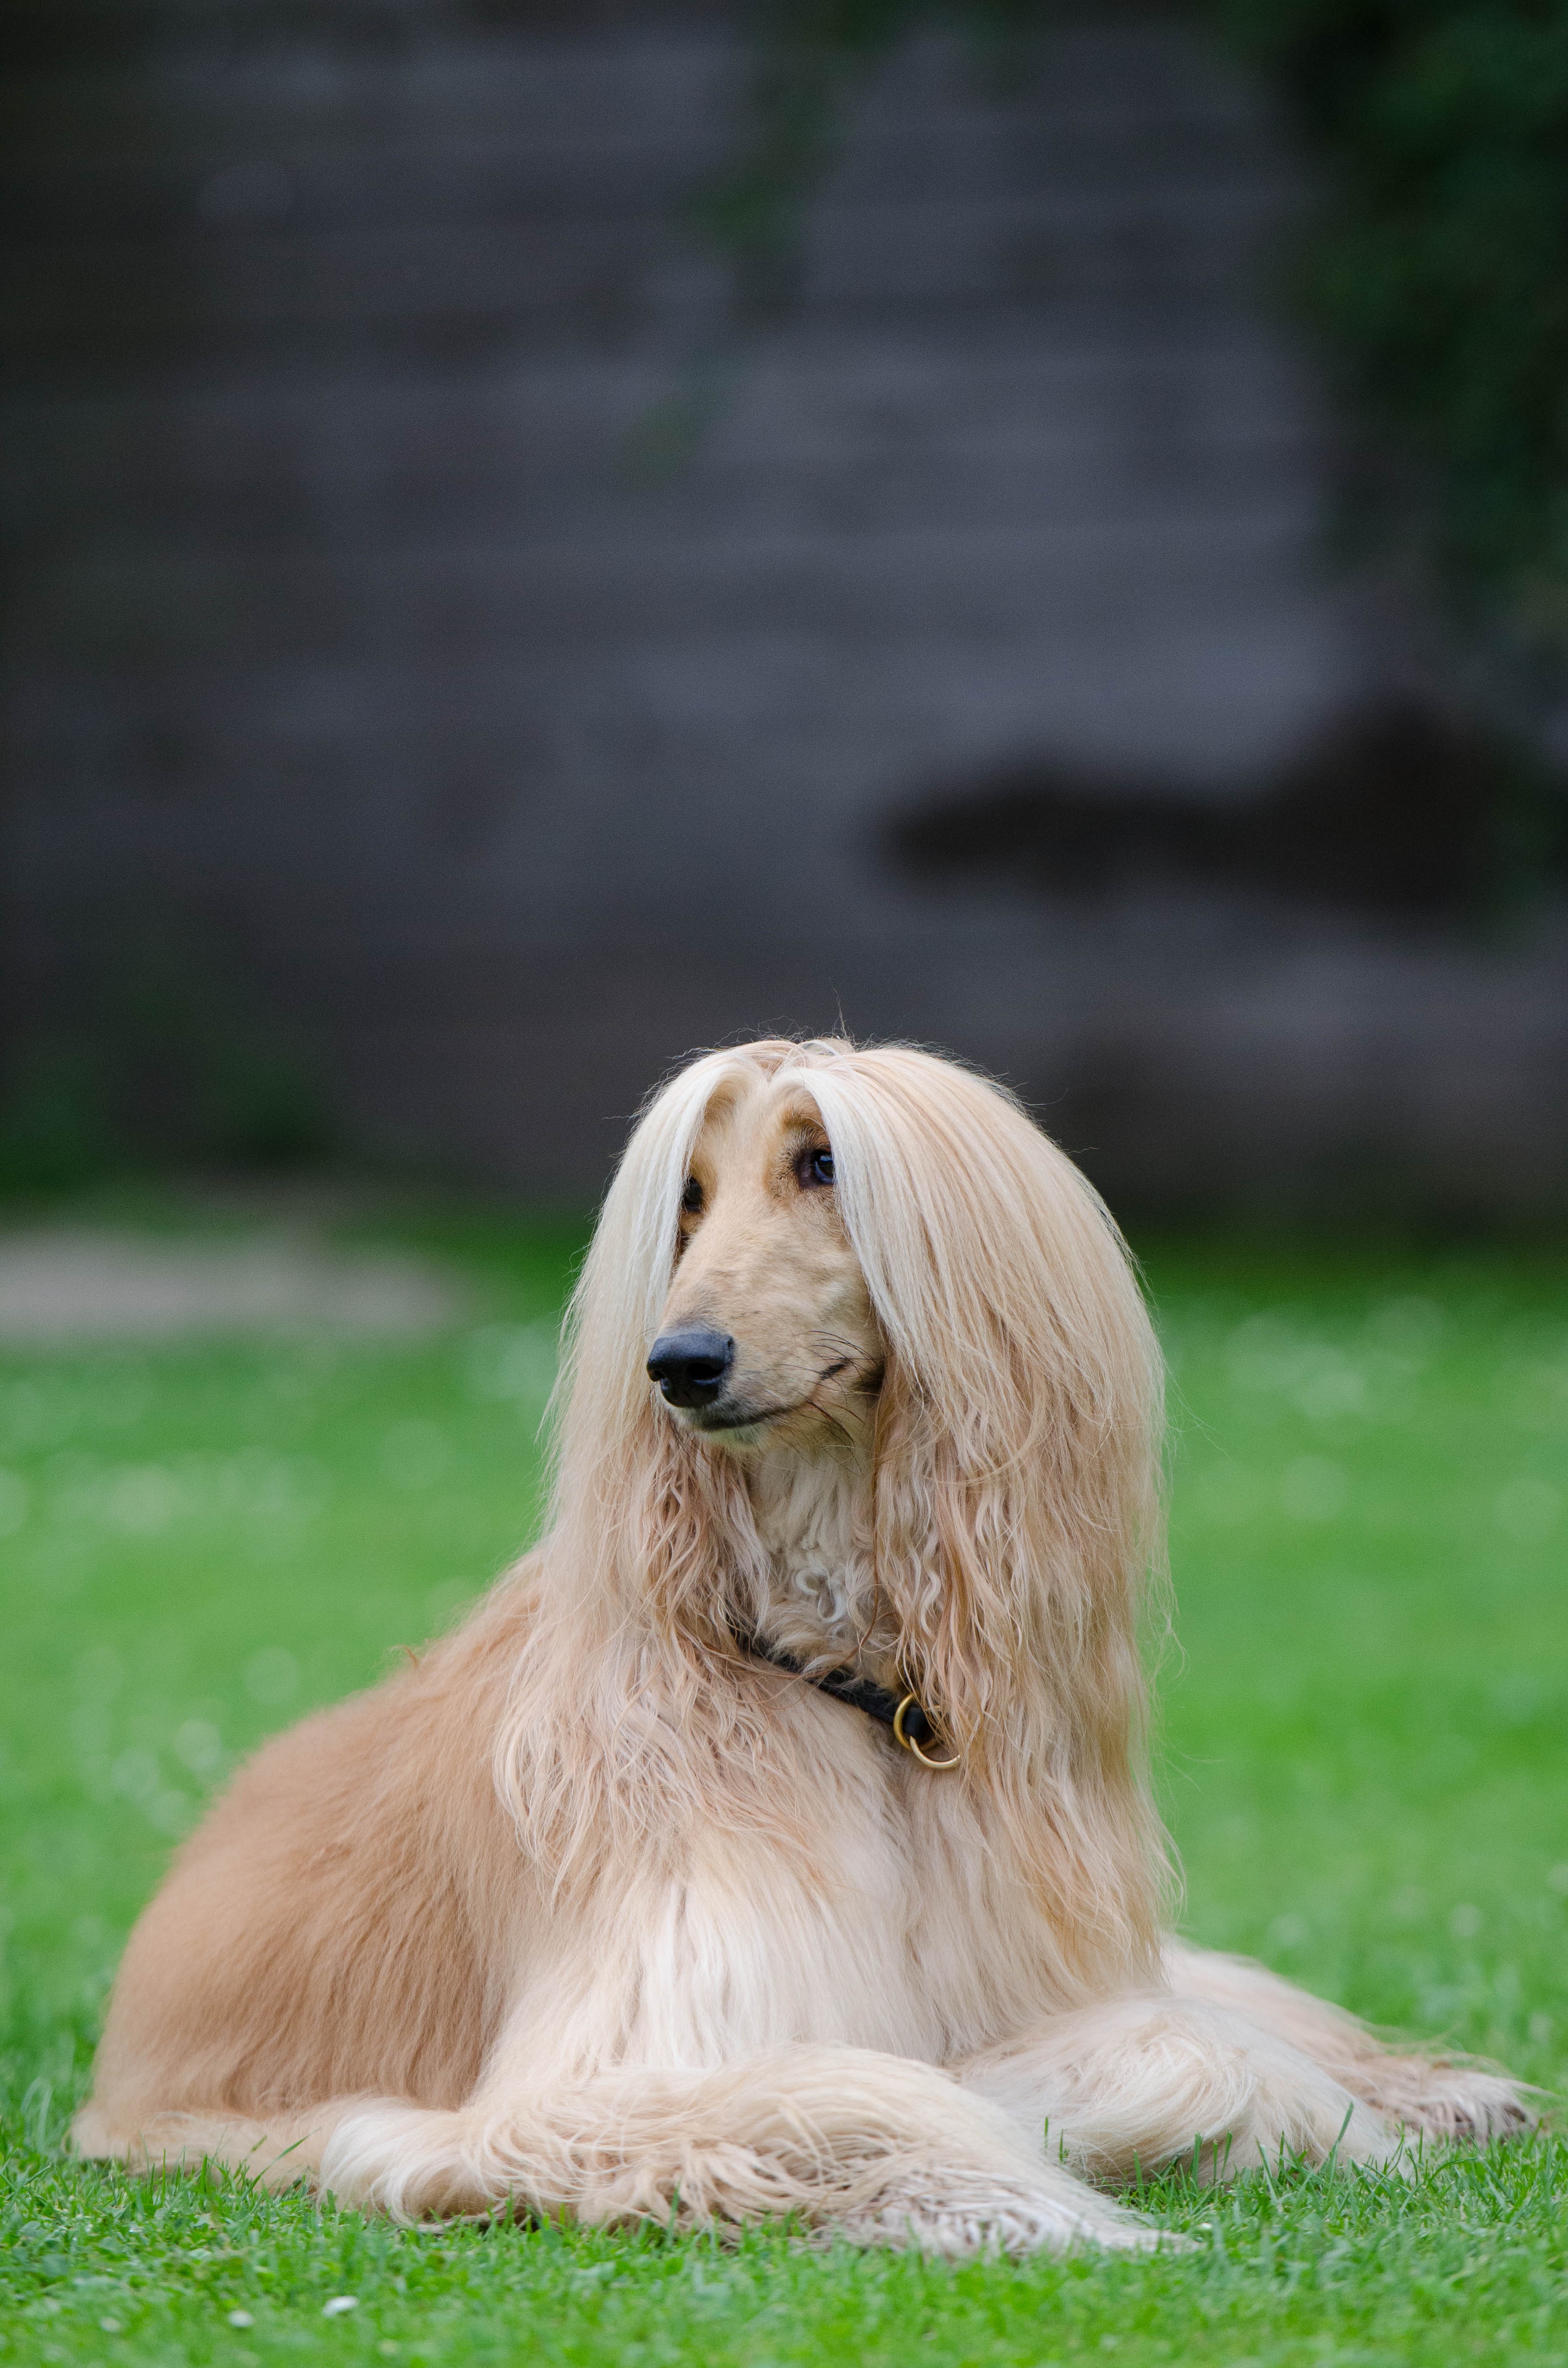
dog, fur, space, mammal, golden retriever, vertebrate, greyhound, spout, lying, dog breed, afghan, relaxed, goldendoodle, long coat, lying dog, dog like mammal, carnivoran, dog crossbreeds, afghan hound